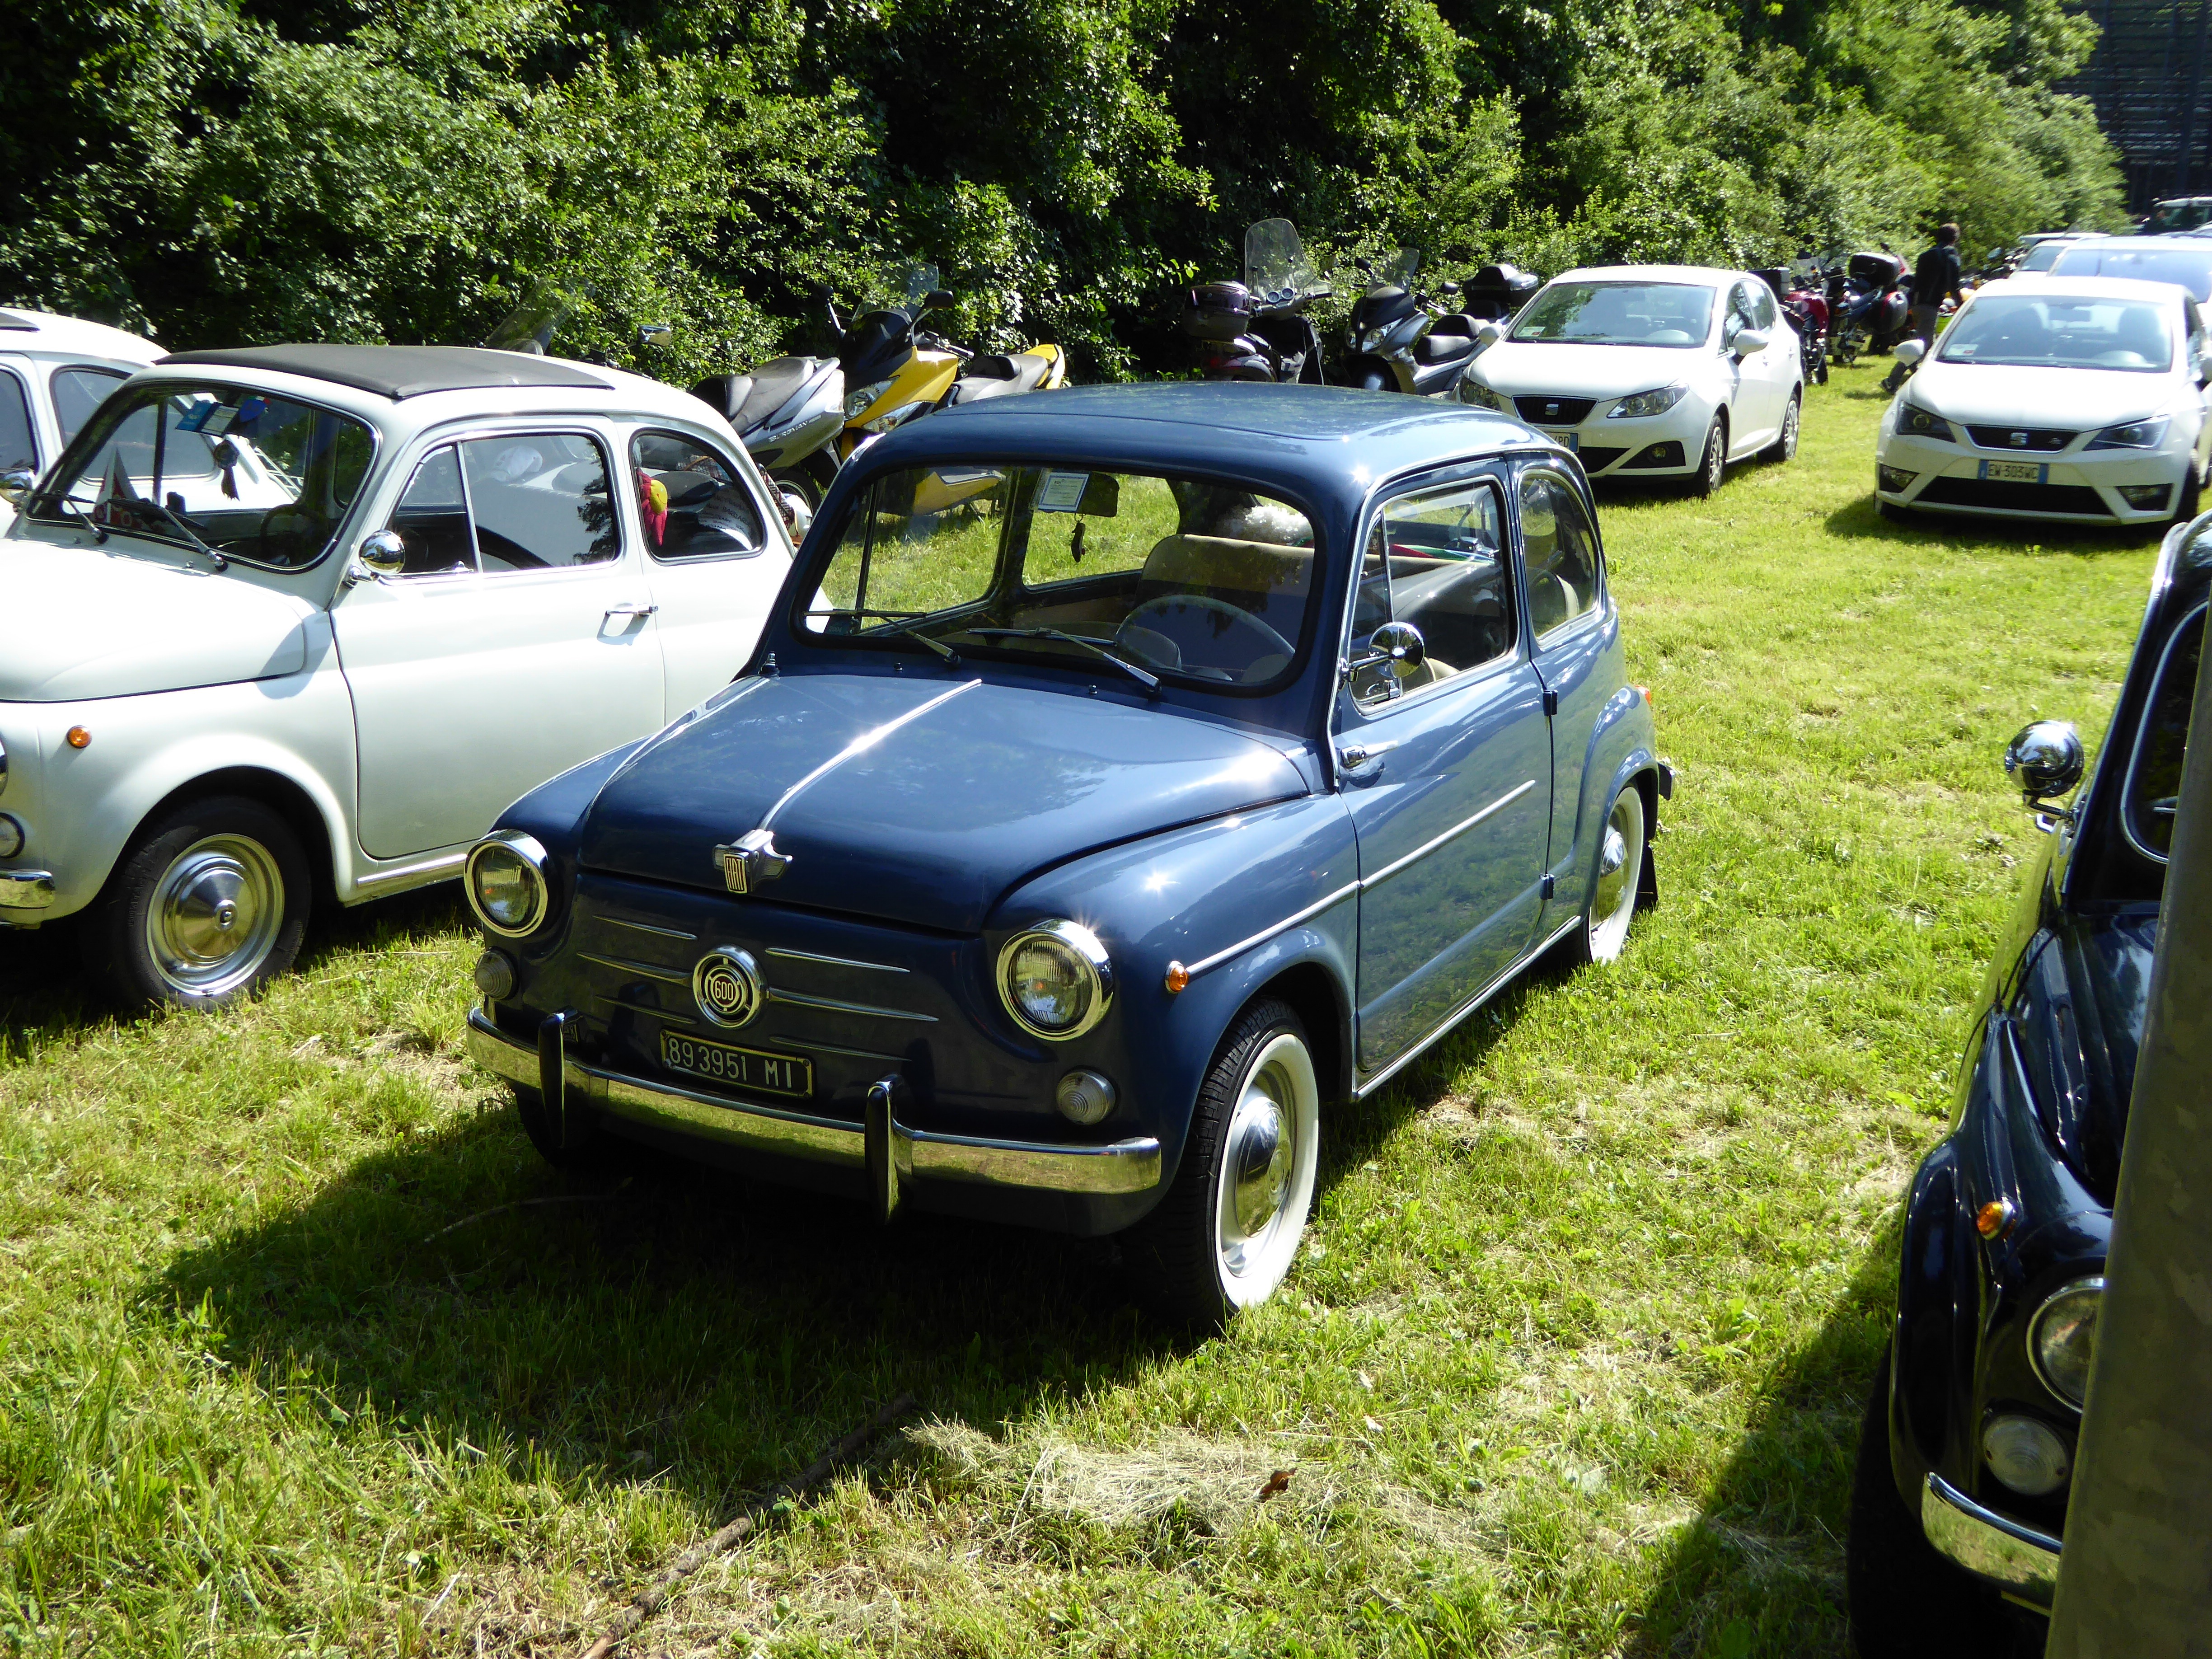
people, car, vehicle, park, sedan, weekend, antique car, city car, land vehicle, one thousand miles, automobile make, compact car, subcompact car